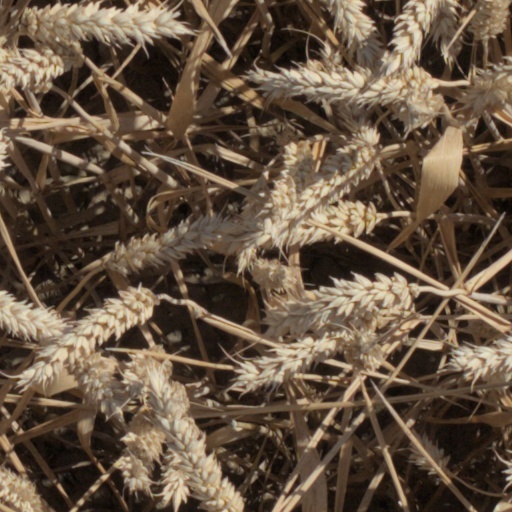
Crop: wheat